Va'etchanan

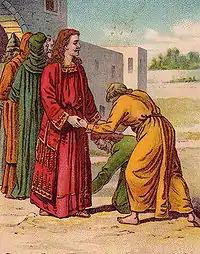
"Honor thy father and thy mother" (illustration from a Bible card published by the Providence Lithograph Company)

Rabbi Ishmael interpreted Exodus 20:2–3 and Deuteronomy 5:6–7 to be the first of the Ten Commandments. Rabbi Ishmael taught that Scripture speaks in particular of idolatry, for Numbers 15:31 says, "Because he has despised the word of the Lord." Rabbi Ishmael interpreted this to mean that an idolater despises the first word among the Ten Words or Ten Commandments in Exodus 20:2–3 and Deuteronomy 5:6–7, "I am the Lord your God . . . . You shall have no other gods before Me."